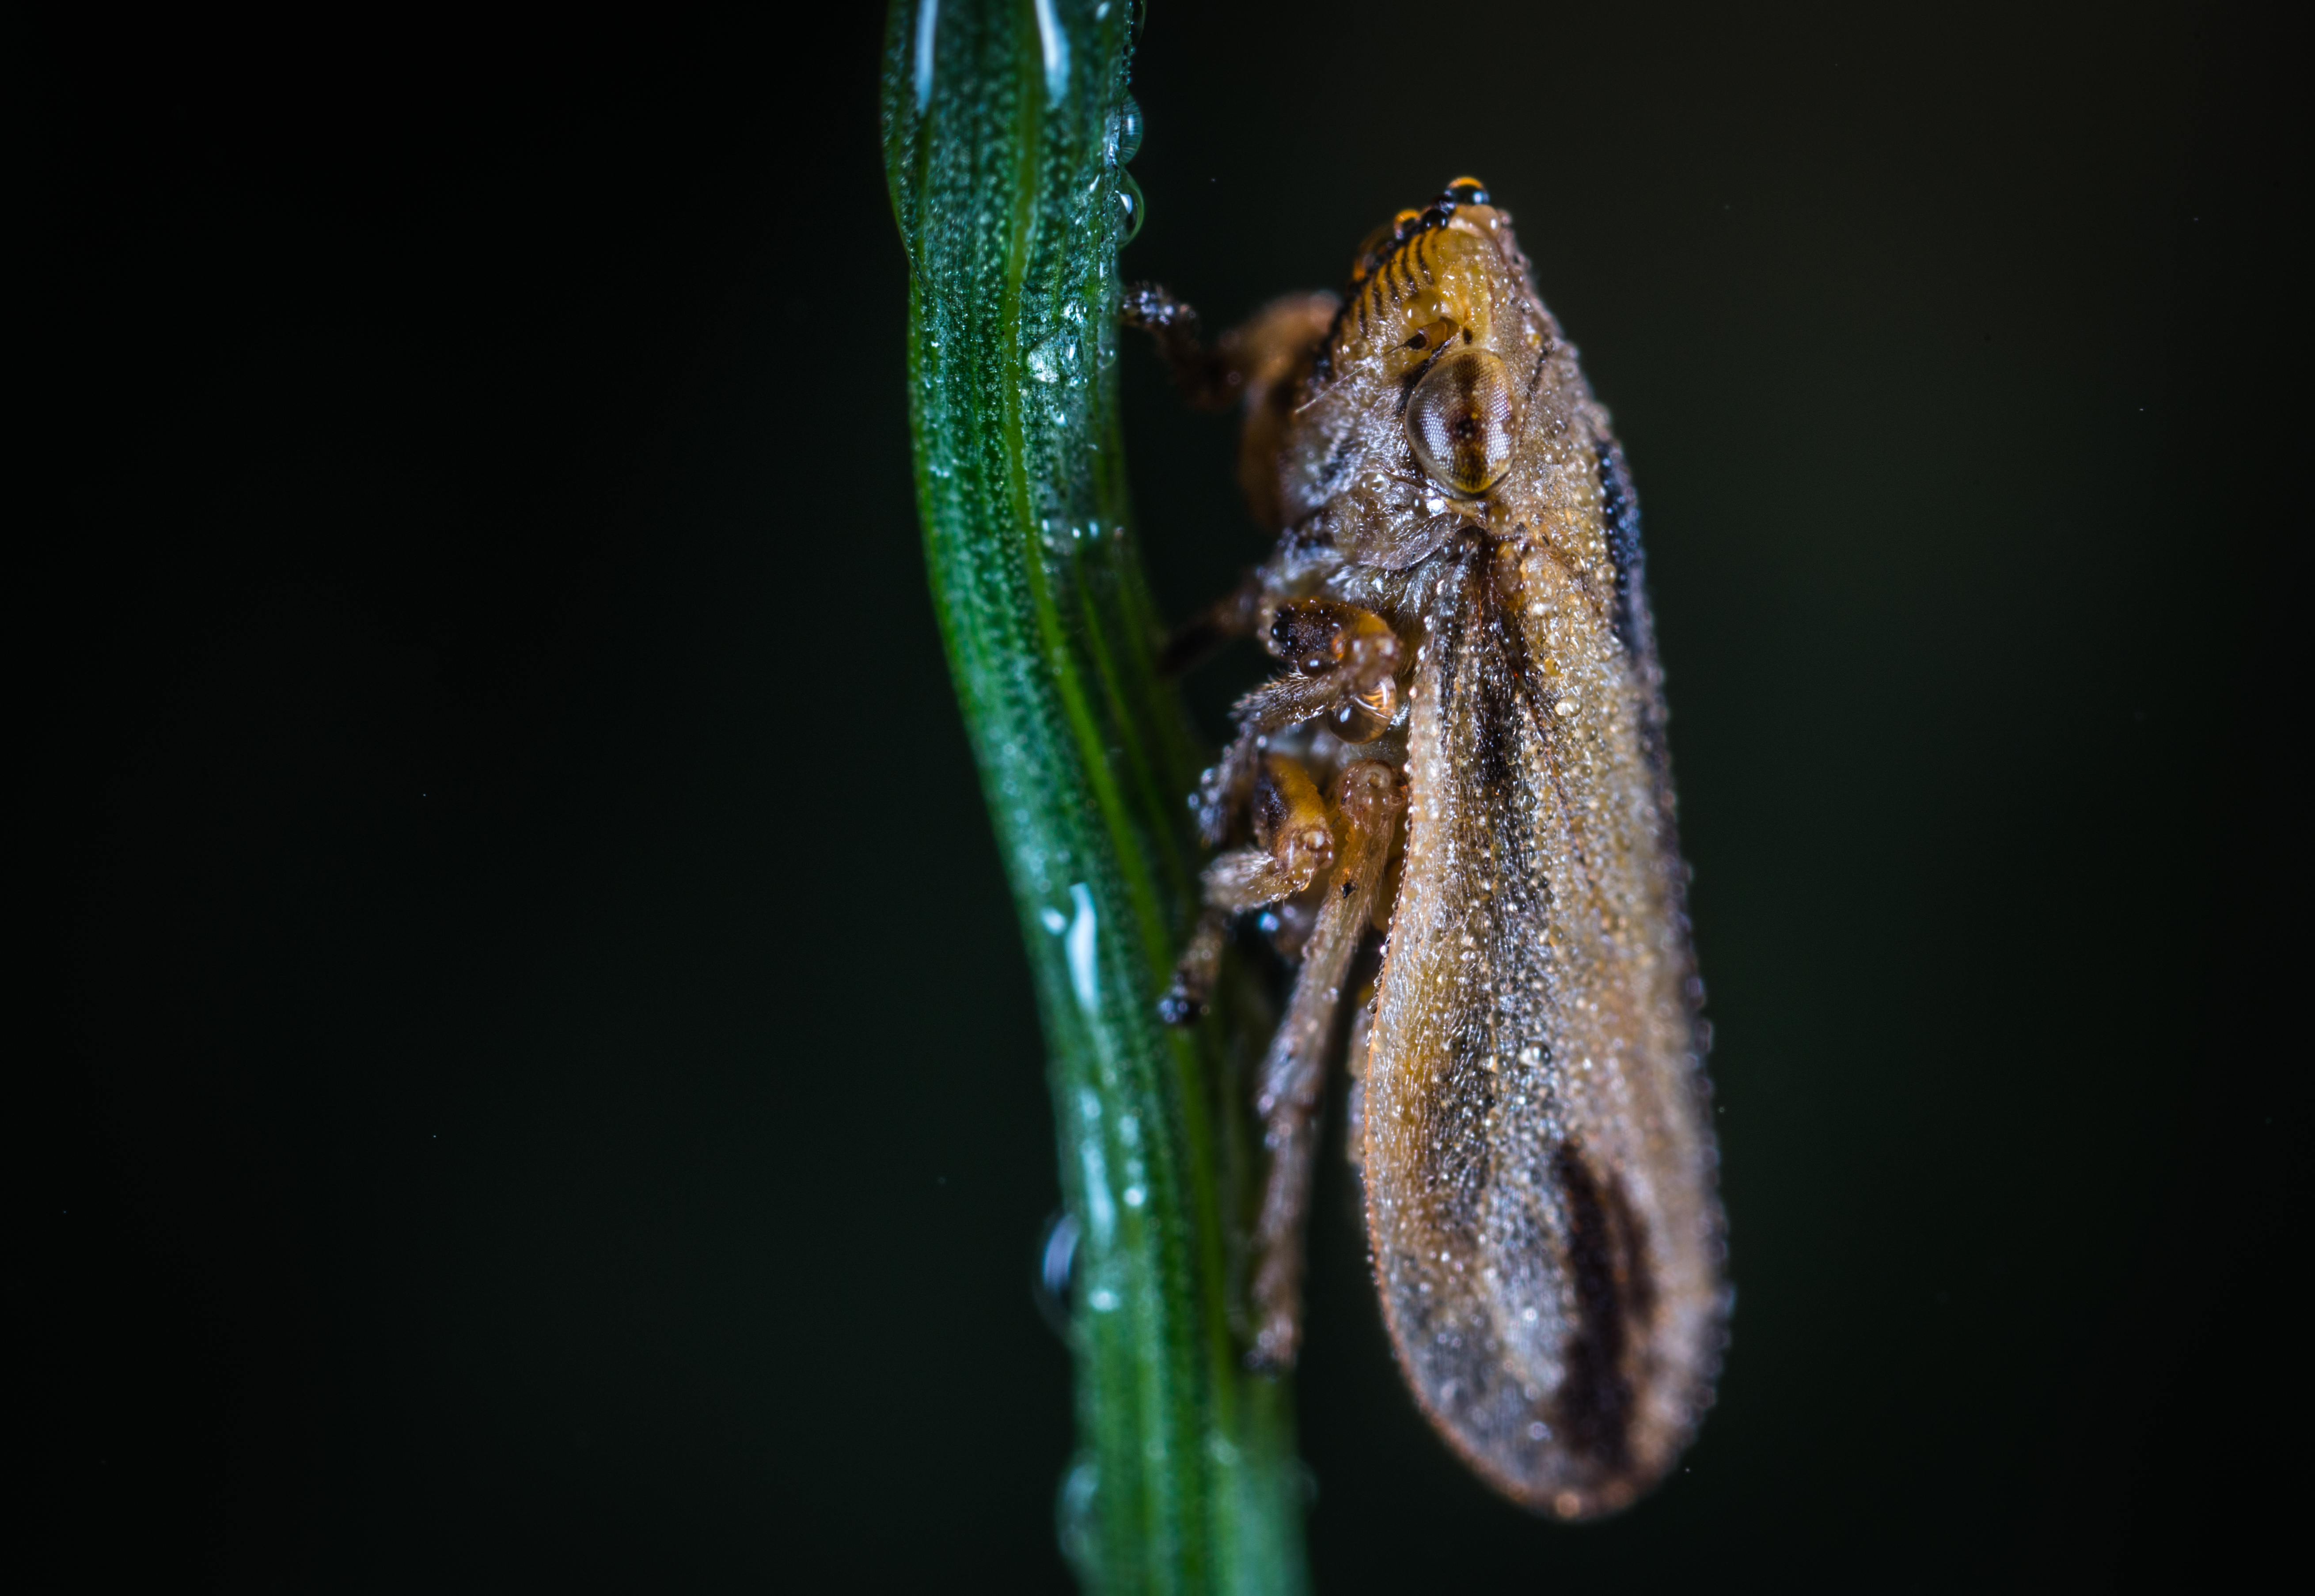
macro, insect, macro photography, invertebrate, close up, organism, true bugs, membrane winged insect, pest, cicada, wildlife, arthropod, weevil